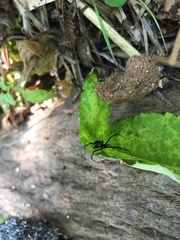
Species: Lactrodectus_hesperus